Hugo Flink

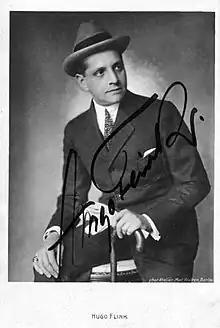
Flink 1916

Hugo Flink (16 August 1879 – 2 May 1947) was an Austrian stage and film actor. Flink was one of the earliest actors to play Sherlock Holmes on screen.